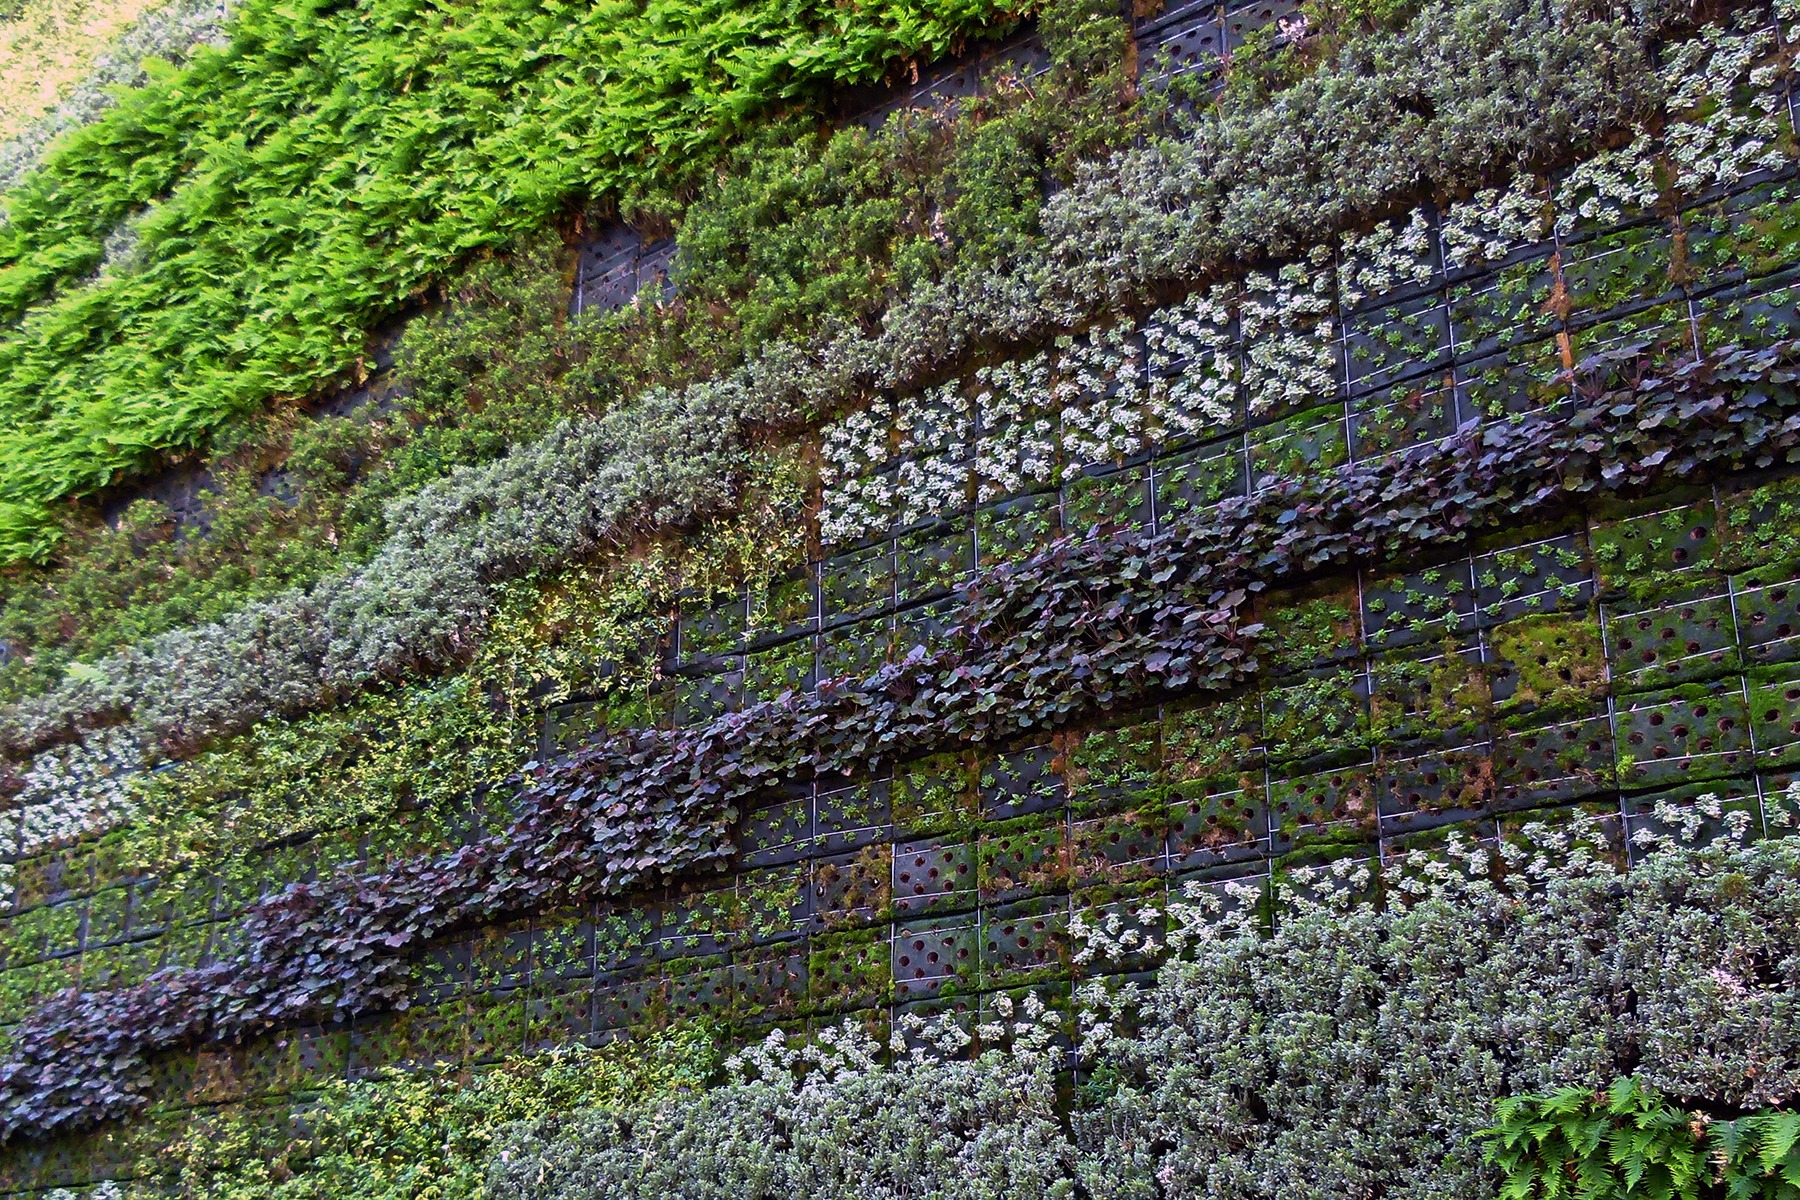
tree, grass, plant, leaf, flower, wall, airport, moss, floral, decoration, green, vancouver, soil, botany, garden, flora, canada, shrub, woodland, british columbia, flowering plant, woody plant, land plant, wall of plants